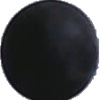
Label: Grape Blue 1